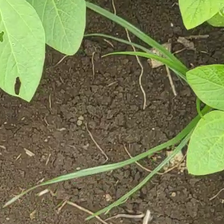
Weed species: Lavhala_(Cyperus_Rotundus)